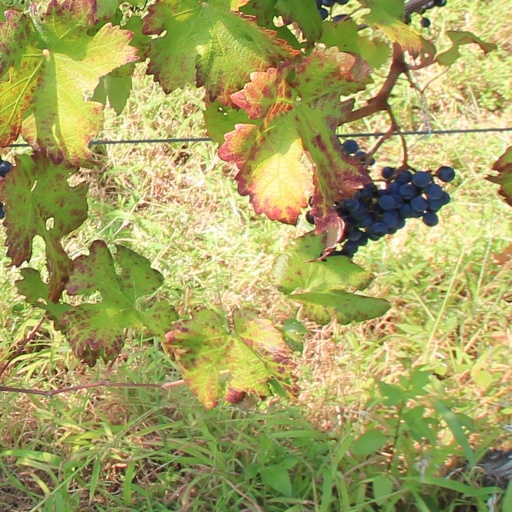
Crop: grape